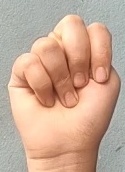
ASL sign: N